Robert H. Whaley

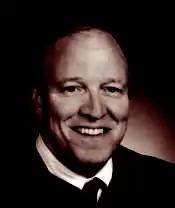

Robert Hamilton Whaley (born April 5, 1943) is a senior United States district judge of the United States District Court for the Eastern District of Washington.